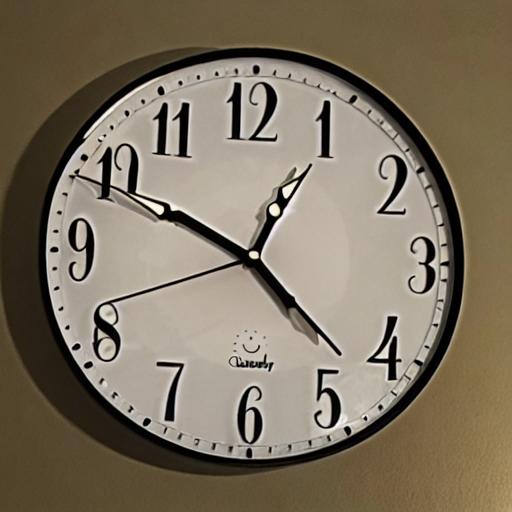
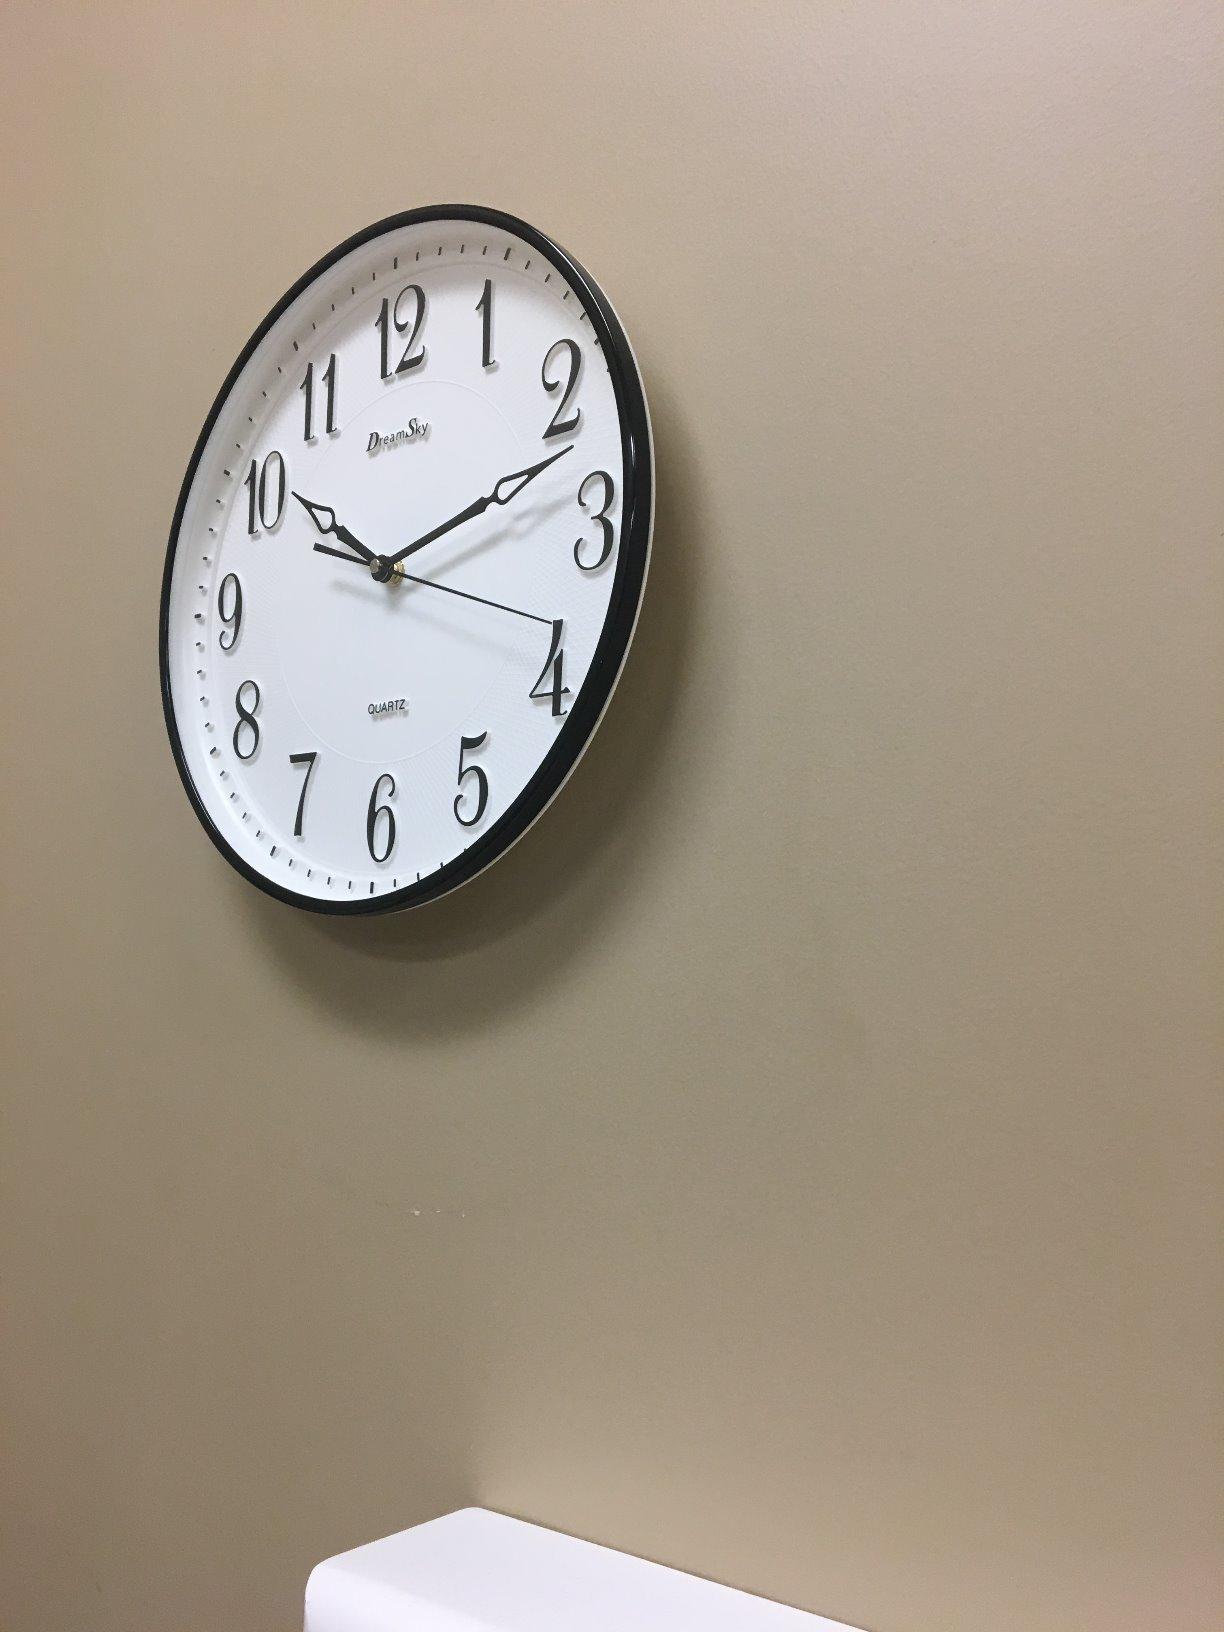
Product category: clock
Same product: no